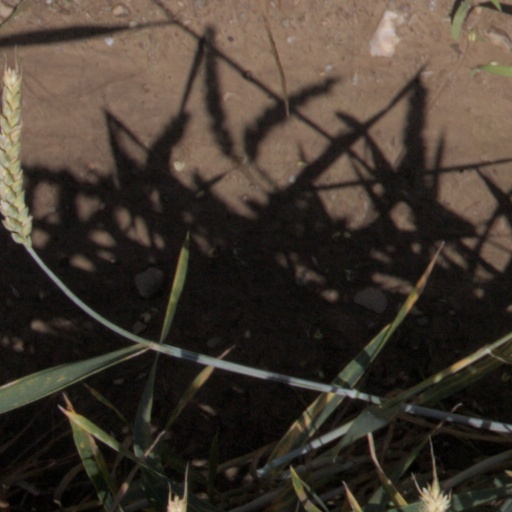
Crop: wheat